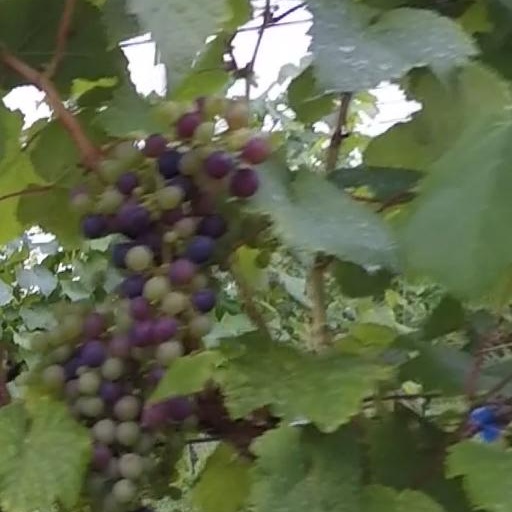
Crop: grape